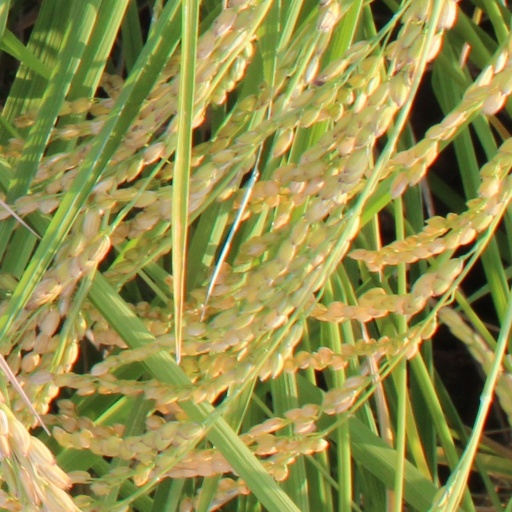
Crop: rice